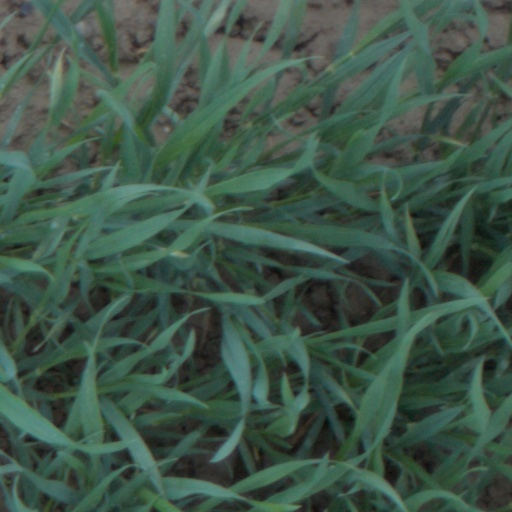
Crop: wheat